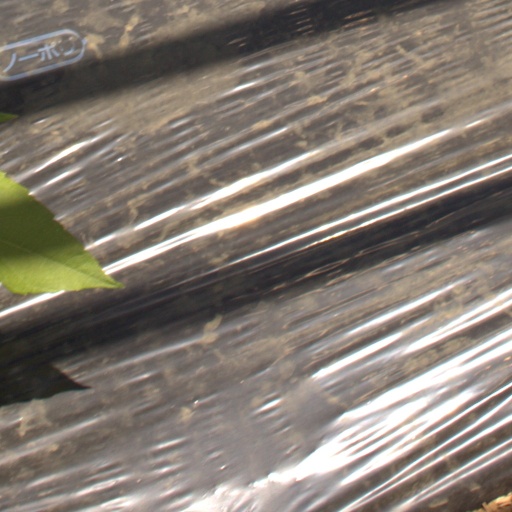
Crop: Jerusalem artichoke